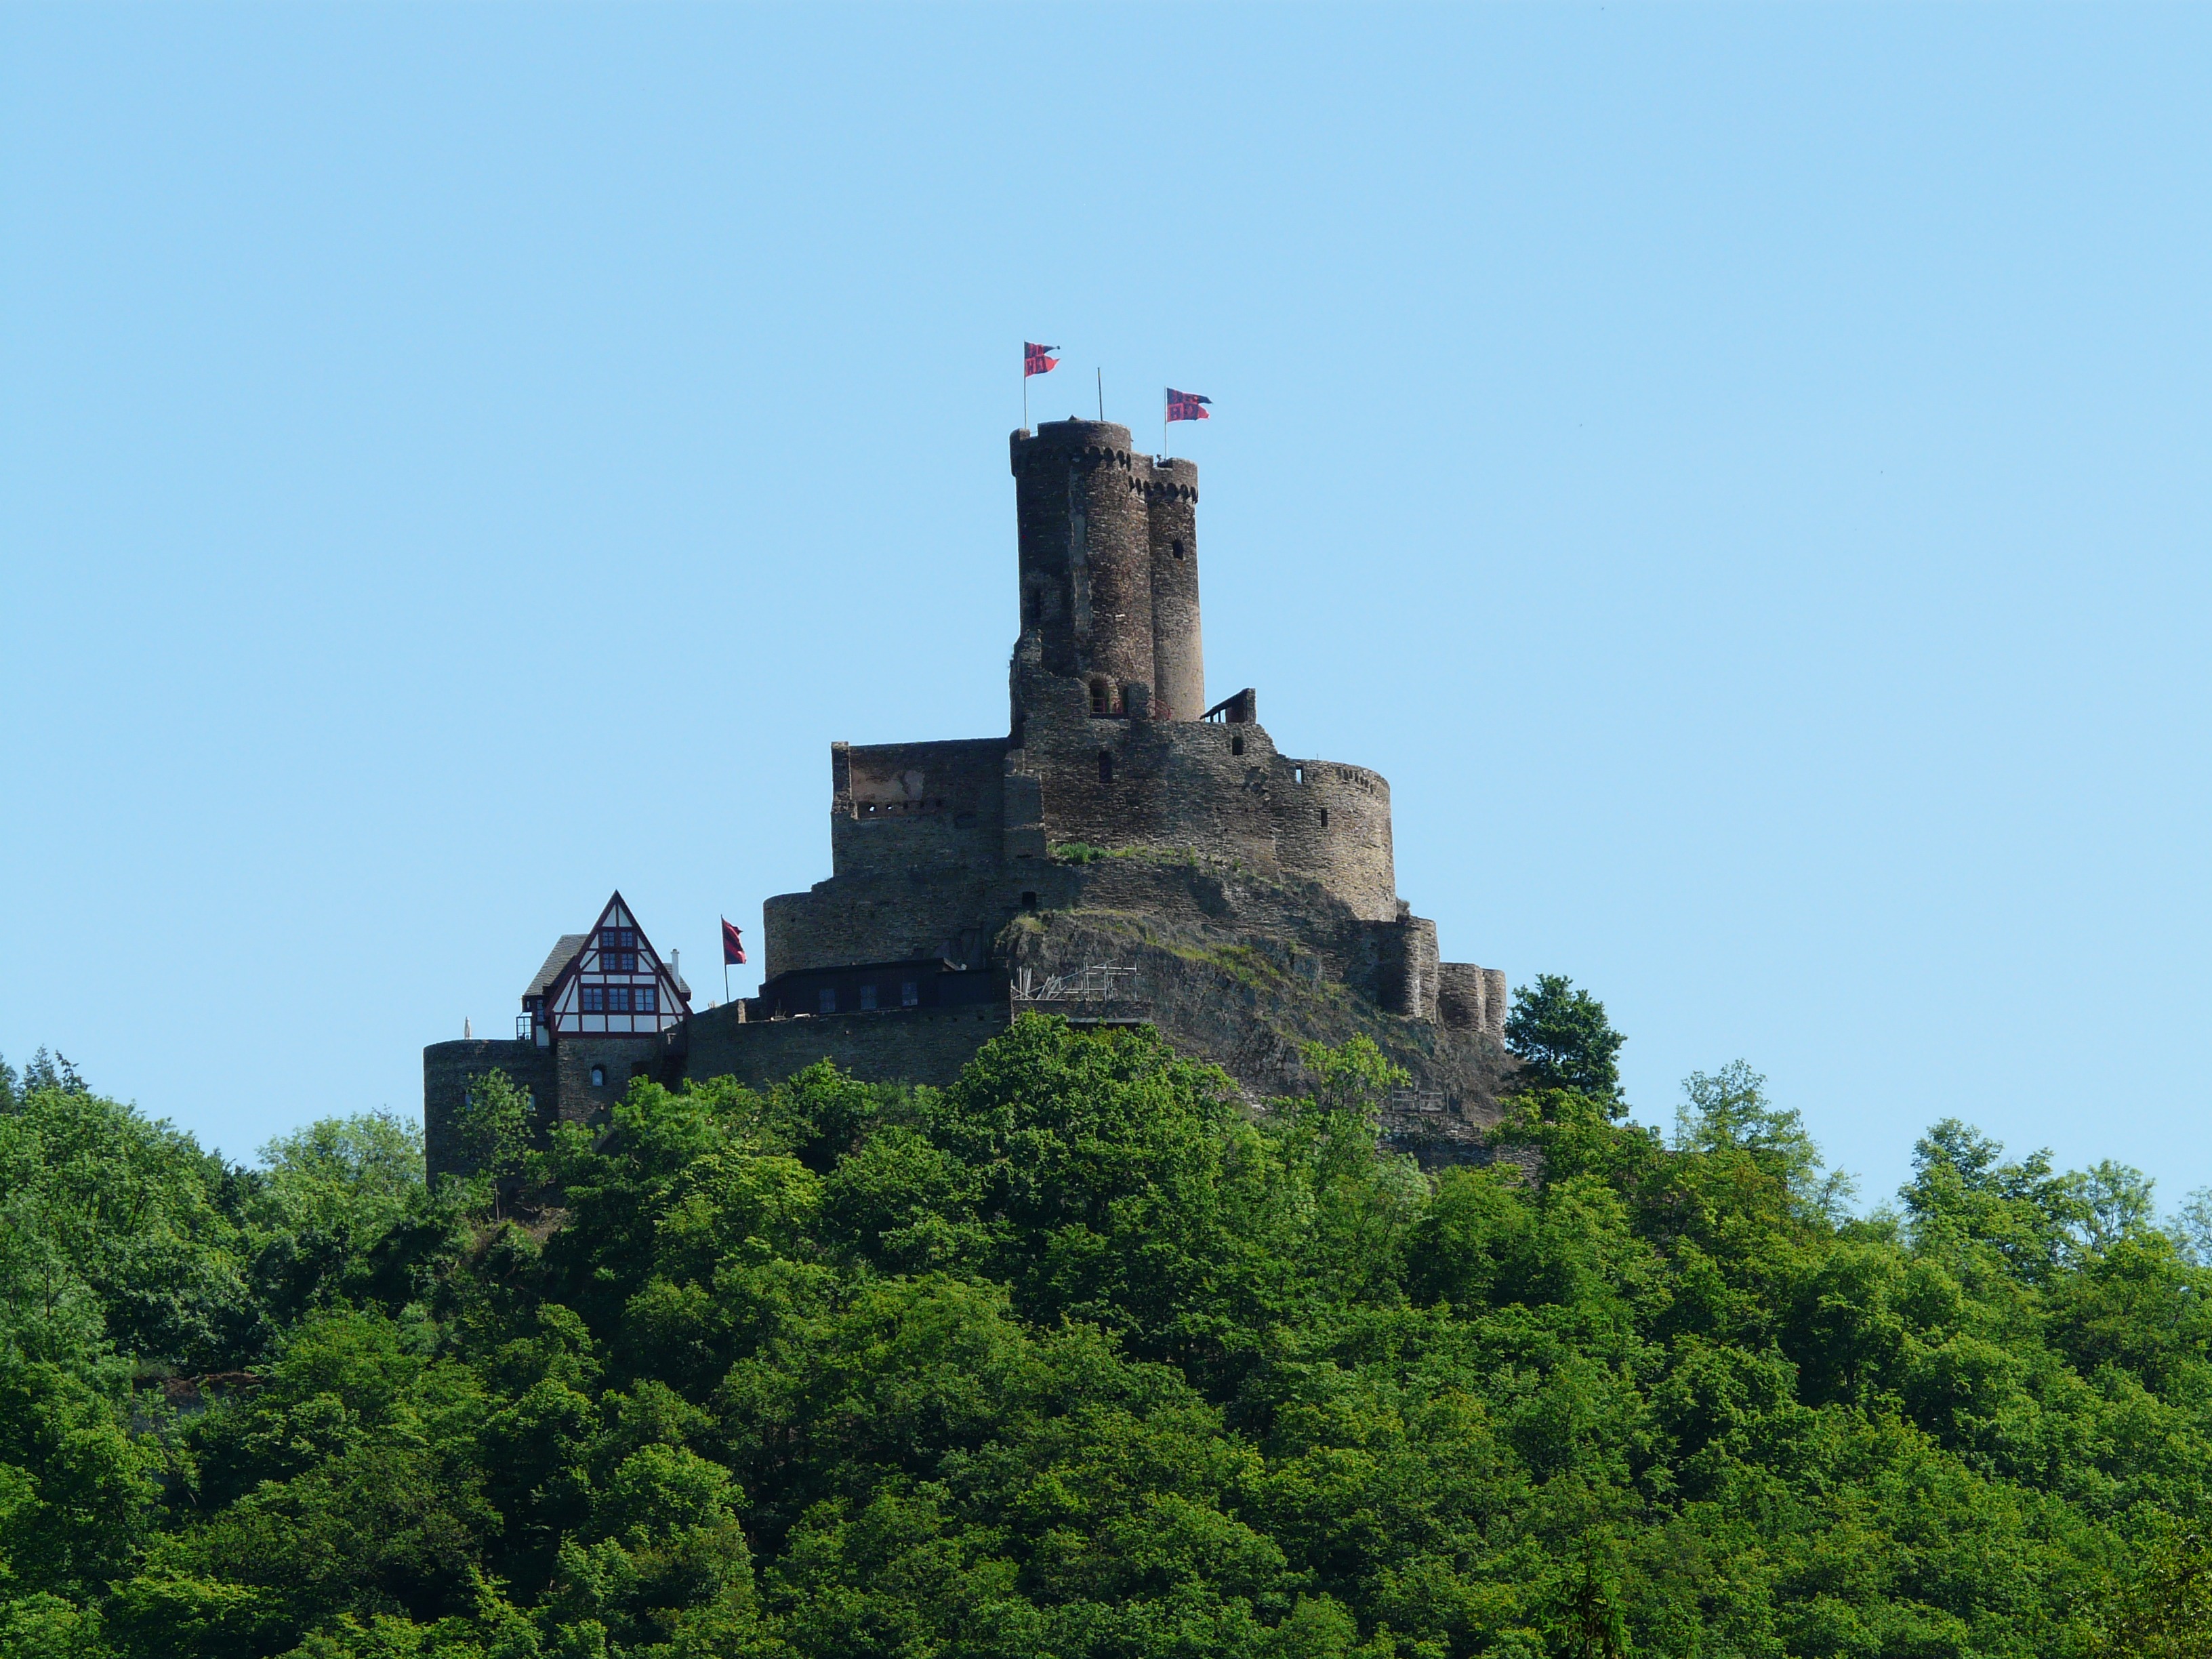
hill, building, chateau, tower, castle, fortification, ruin, fortress, keep, middle ages, mosel, rural area, double tower, knight's castle, burgruine jeffstevenstone, ehrenburg, brodenbach, double tower keep, honorary valley